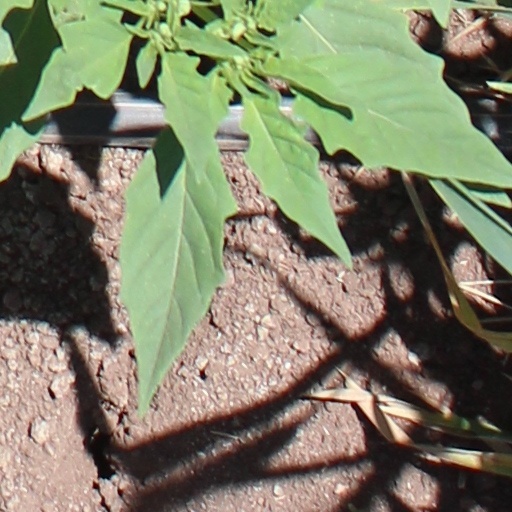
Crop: wheat